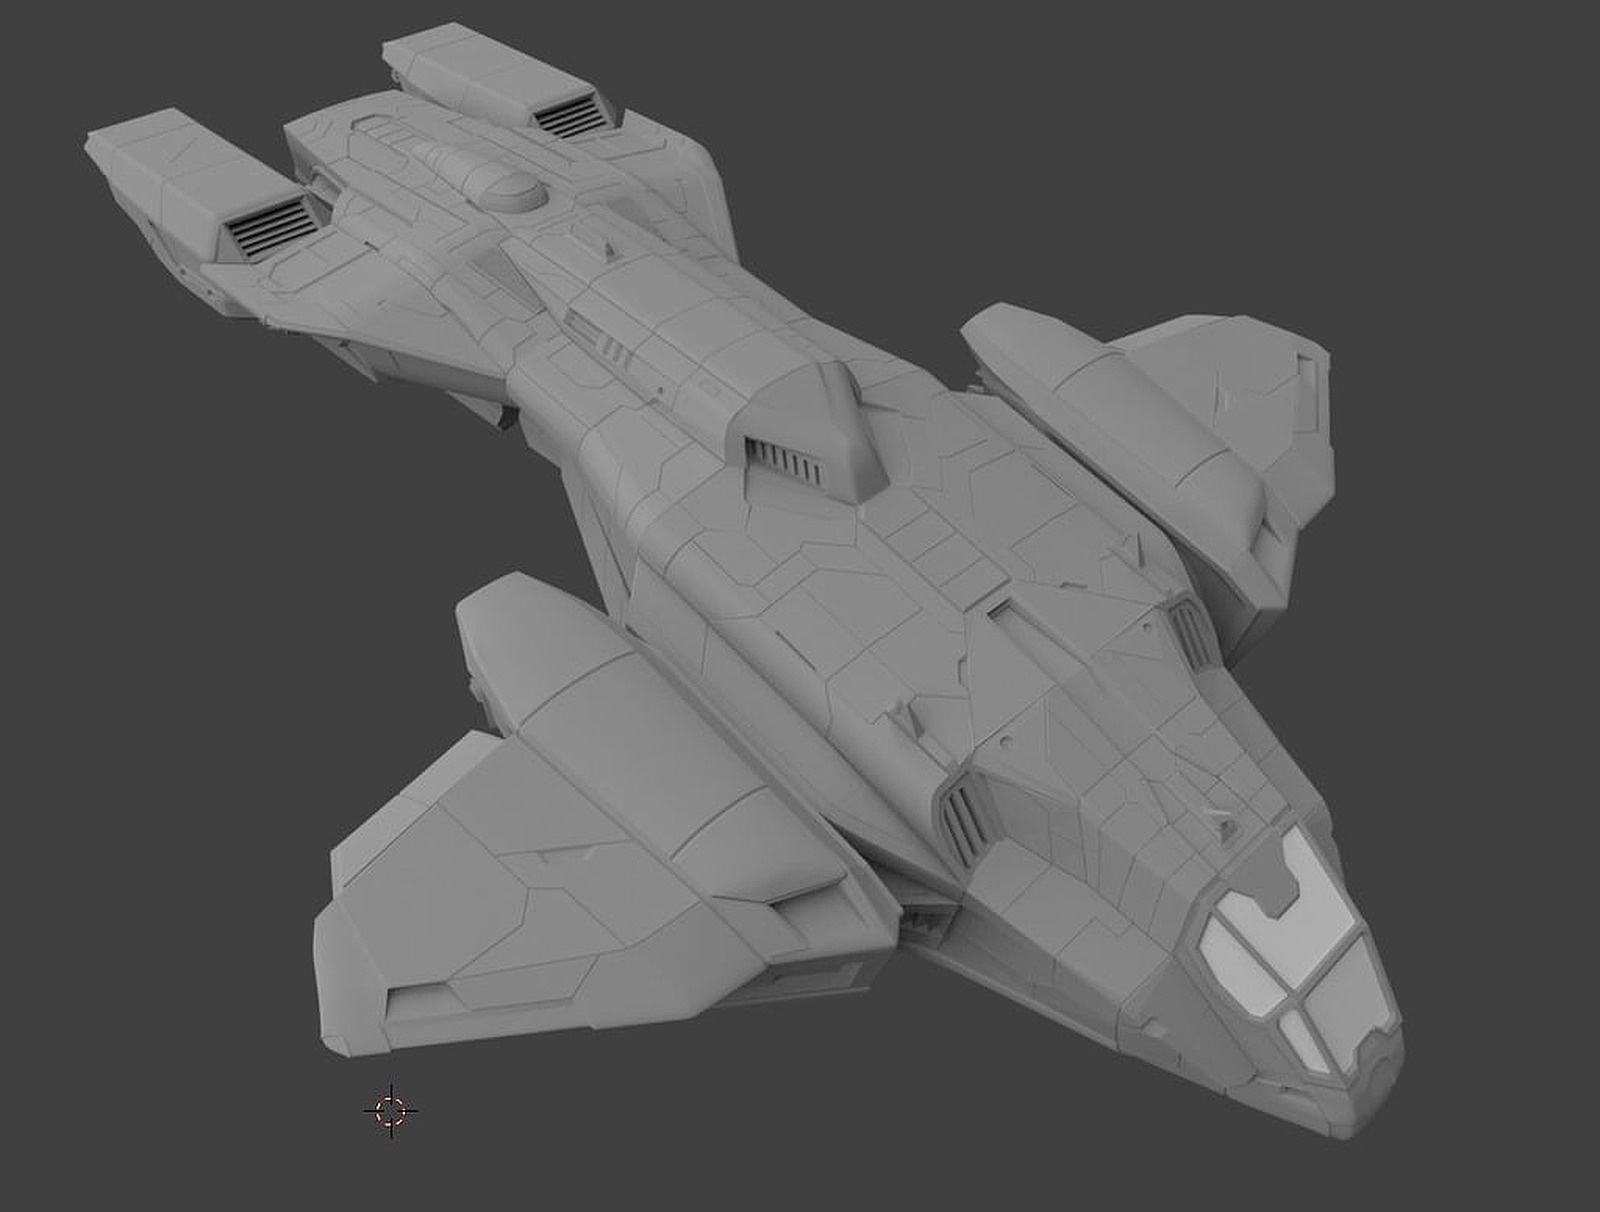
halo pelican (high detail) – 3D Baskı Modeli
Önerilen Yazdırma Ayarları Malzeme: PLA 200–210°C / PETG 235–245°C / ABS 240–250°C Nozül: 0,4 mm Katman yüksekliği: 0,20 mm Dolgu: %15–20 Destek/Raft: Modele göre Lisans Bu model CC BY lisansı kapsamındadır — Tasarımcı: basbr123
Brand: Çalışkan 3D
Category: Software > Computer Software > Multimedia & Design Software > 3D Modeling Software